Blue Star 1

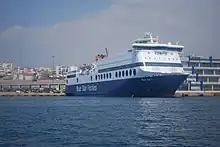
"Blue Star 1" at Piraeus in 2010.

After 3 years on the Patras Igoumenitsa line, in 2011, she was deployed between Patras-Igoumenitsa-Ancona between February 10 and March 21. The following day she returned on the Patras-Igoumenitsa-Bari line for three more days until deploying between Piraeus – Syros – Santorini – Patmos – Leros – Kos – Rhodes, serving the Aegean Sea from the first time in 6 years. On February 1, 2012, she was deployed between Piraeus – Heraklion, under the ANEK-Attica joint venture, for one year, before returning to the Adriatic Sea on November 15, 2013.